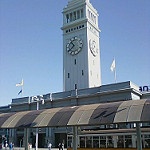
Label: buildings